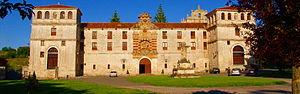
La Sima de los Huesos signifie en espagnol « gouffre aux ossements » et désigne un aven qui contient un gisement paléolithique âgé de 430 000 ans. Sa richesse en fossiles en fait la source d'information principale de la paléoanthropologie de cette période en Europe. La cavité est constituée d'une chambre au fond d'un puits de 14 mètres et a été creusée par une ancienne rivière souterraine dans la Cueva Mayor de la sierra d'Atapuerca en Espagne, massif classé au patrimoine mondial.
Le monastère de San Pedro de Cardeña est une abbaye de l'ordre cistercien de la stricte observance fondée en 902 et situé à Castrillo del Val, à 10 km de Burgos. Il est aujourd'hui classé en Bien d'Intérêt Culturel et déclaré monument historique par décret du 3 juin 1931.